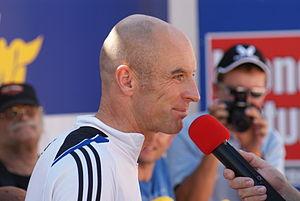
Roland Königshofer est un coureur cycliste autrichien.